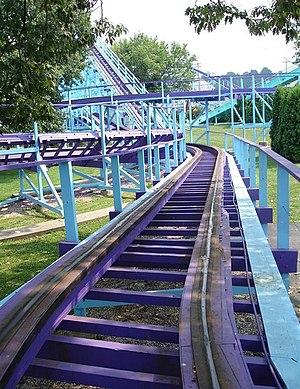
"Dutch Wonderland est un parc à thèmes situé à l'est de Lancaster, en Pennsylvanie, aux États-Unis. Destiné aux familles, ce parc a pour slogan ""A Kingdom for Kids"". L'entrée du parc est une véritable façade de château en pierre, qui a été construit avant l'ouverture du parc par Earl Clark, un fermier spécialisé dans la pomme de terre.